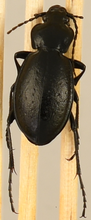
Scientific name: Carabus taedatus
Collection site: Niwot Ridge NEON (NIWO), plot NIWO_013